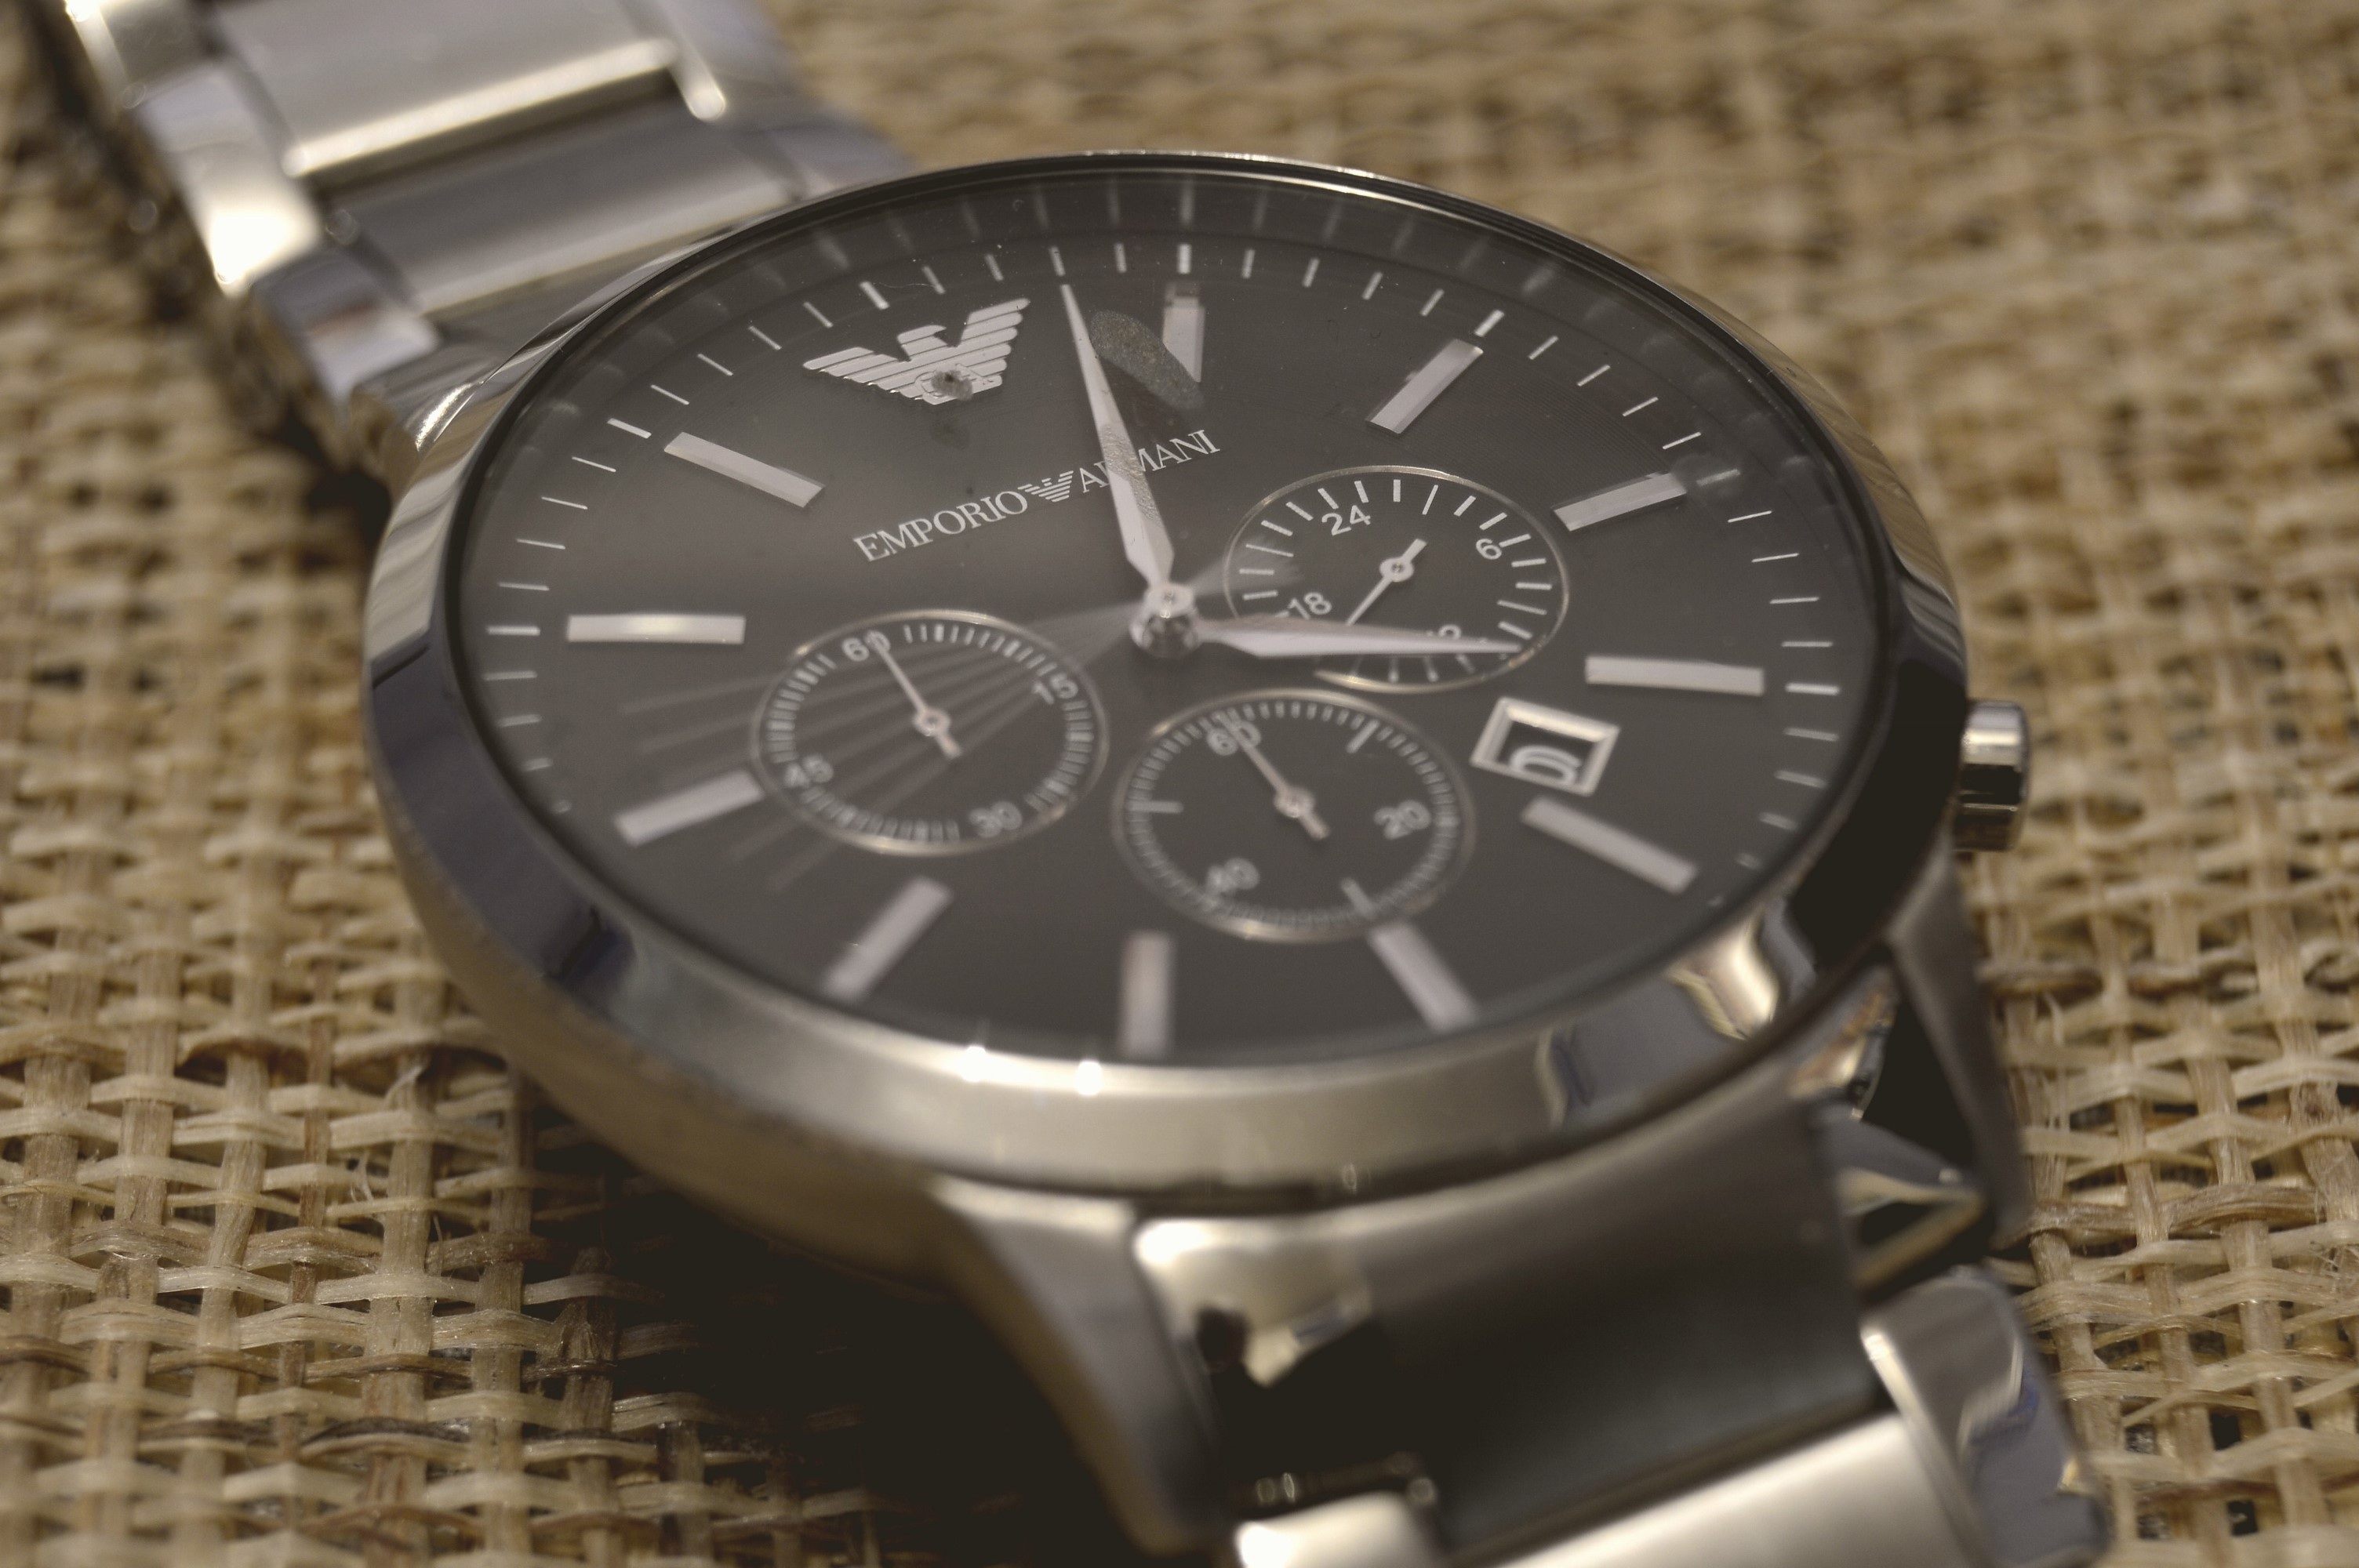
watch, hand, metal, indoor, sweden, strap, emporio armani